Obstetrics

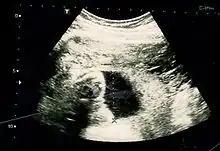
The result of an ultrasonography: a black and white image that shows a clear view of the interior abdomen

Obstetric ultrasonography is routinely used for dating the gestational age of a pregnancy from the size of the fetus, determine the number of fetuses and placentae, evaluate for an ectopic pregnancy and first trimester bleeding, the most accurate dating being in first trimester before the growth of the foetus has been significantly influenced by other factors. Ultrasound is also used for detecting congenital anomalies (or other foetal anomalies) and determining the biophysical profiles (BPP), which are generally easier to detect in the second trimester when the foetal structures are larger and more developed.